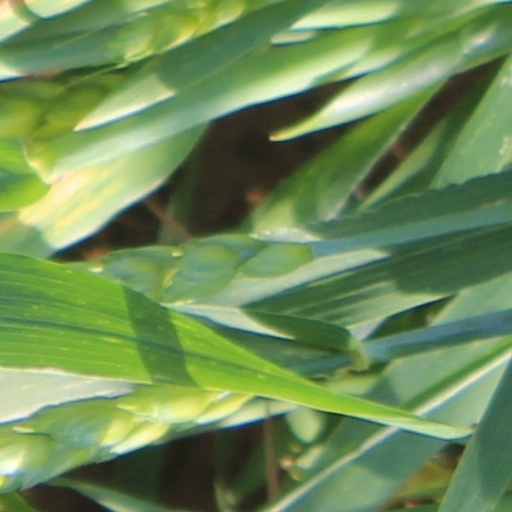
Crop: wheat